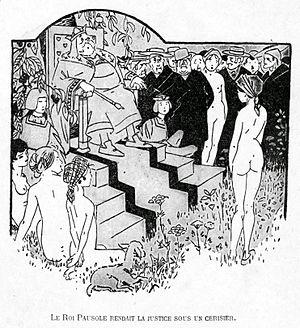
Pierre Louÿs
Les pays terrestres de fiction énumérés dans cet article sont des pays qui apparaissent dans des œuvres de fiction, quel que soit le média, et qui sont situés sur la Terre.